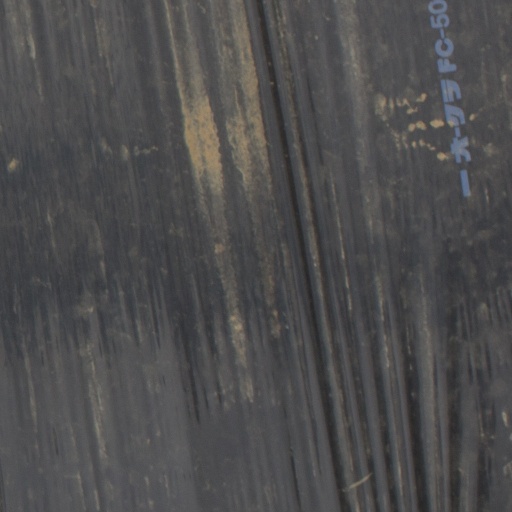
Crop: Jerusalem artichoke